Doggett's Coat and Badge

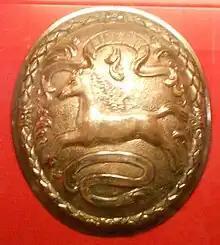
Badge won by J T Sanson of Kew, in 1890

The race has also given its name to two pubs: "Doggett's Coat & Badge" on the southern end of Blackfriars Bridge and "The Coat and Badge", Lacy Road, Putney. There was a pub in Margate named "The Doggett Coat and Badge"; it closed permanently in 2013 and the building now houses an ice cream shop.